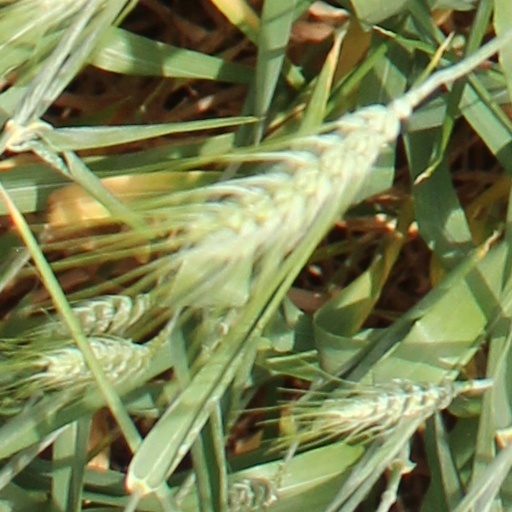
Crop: wheat